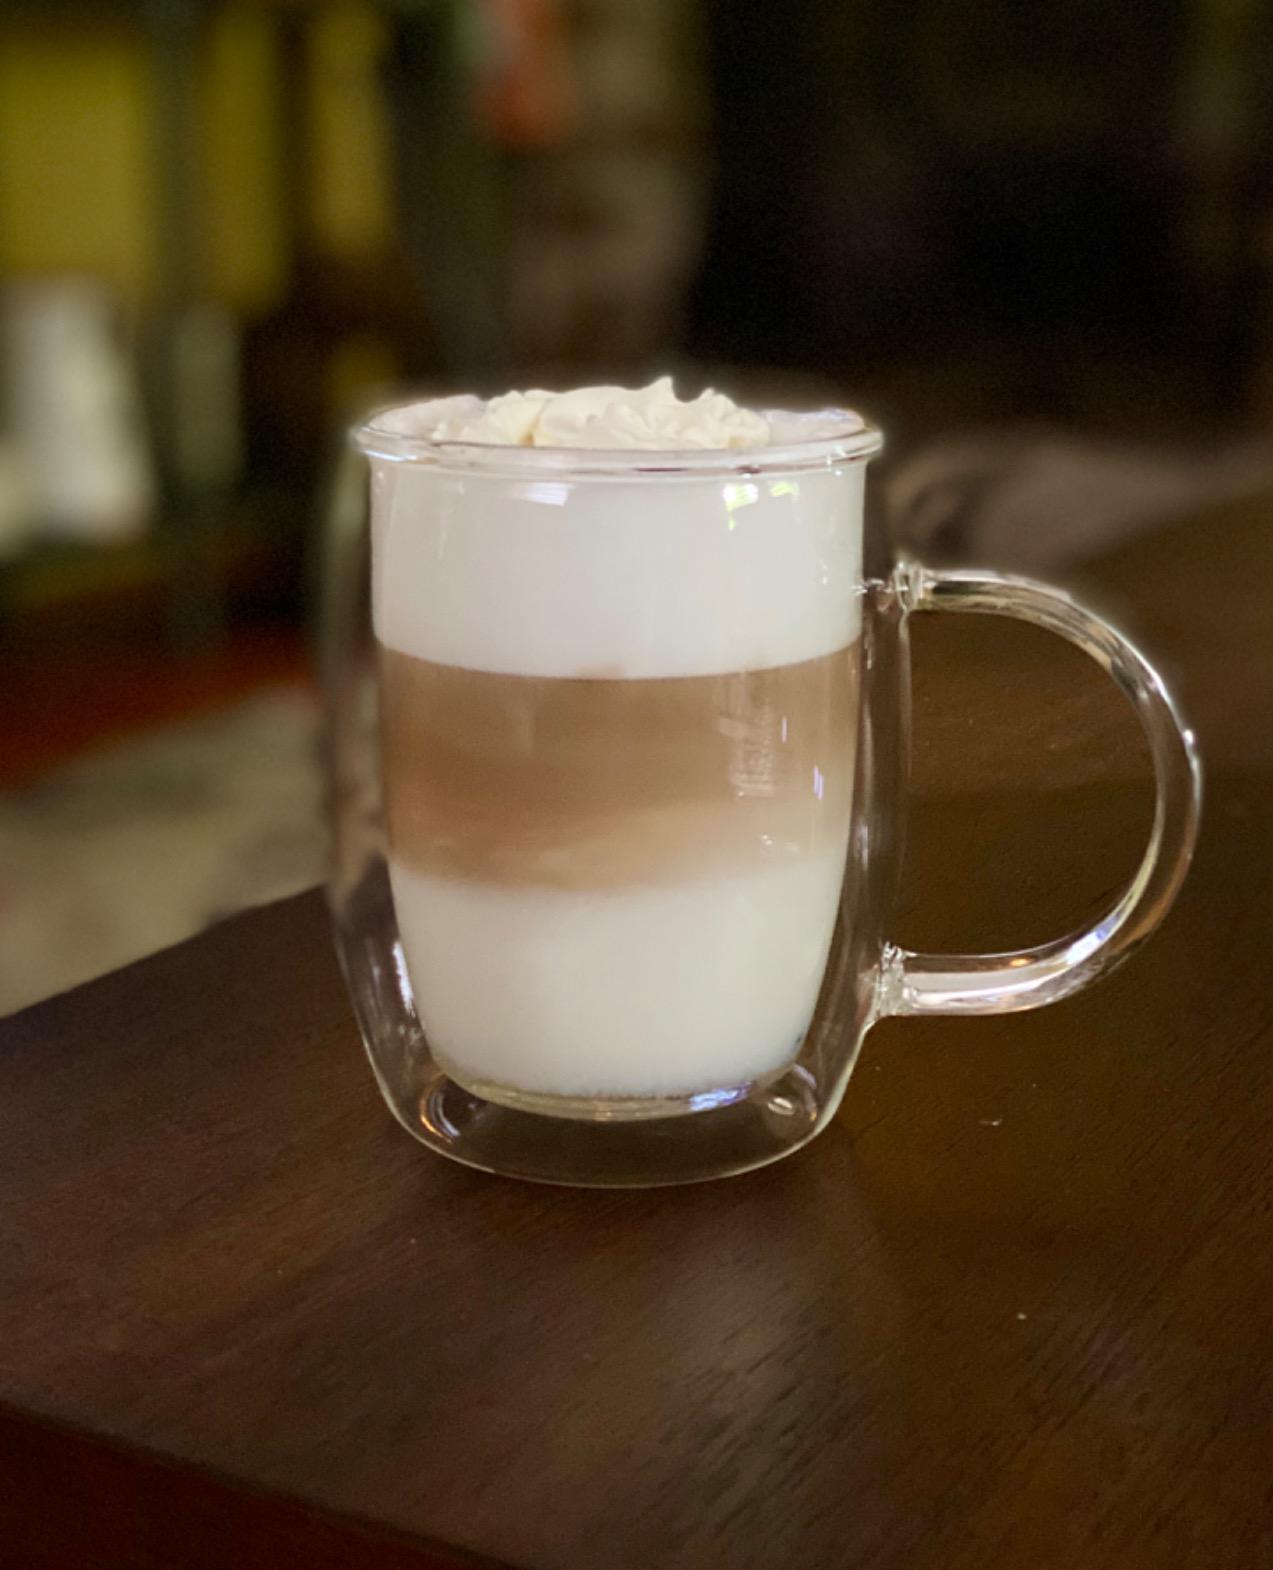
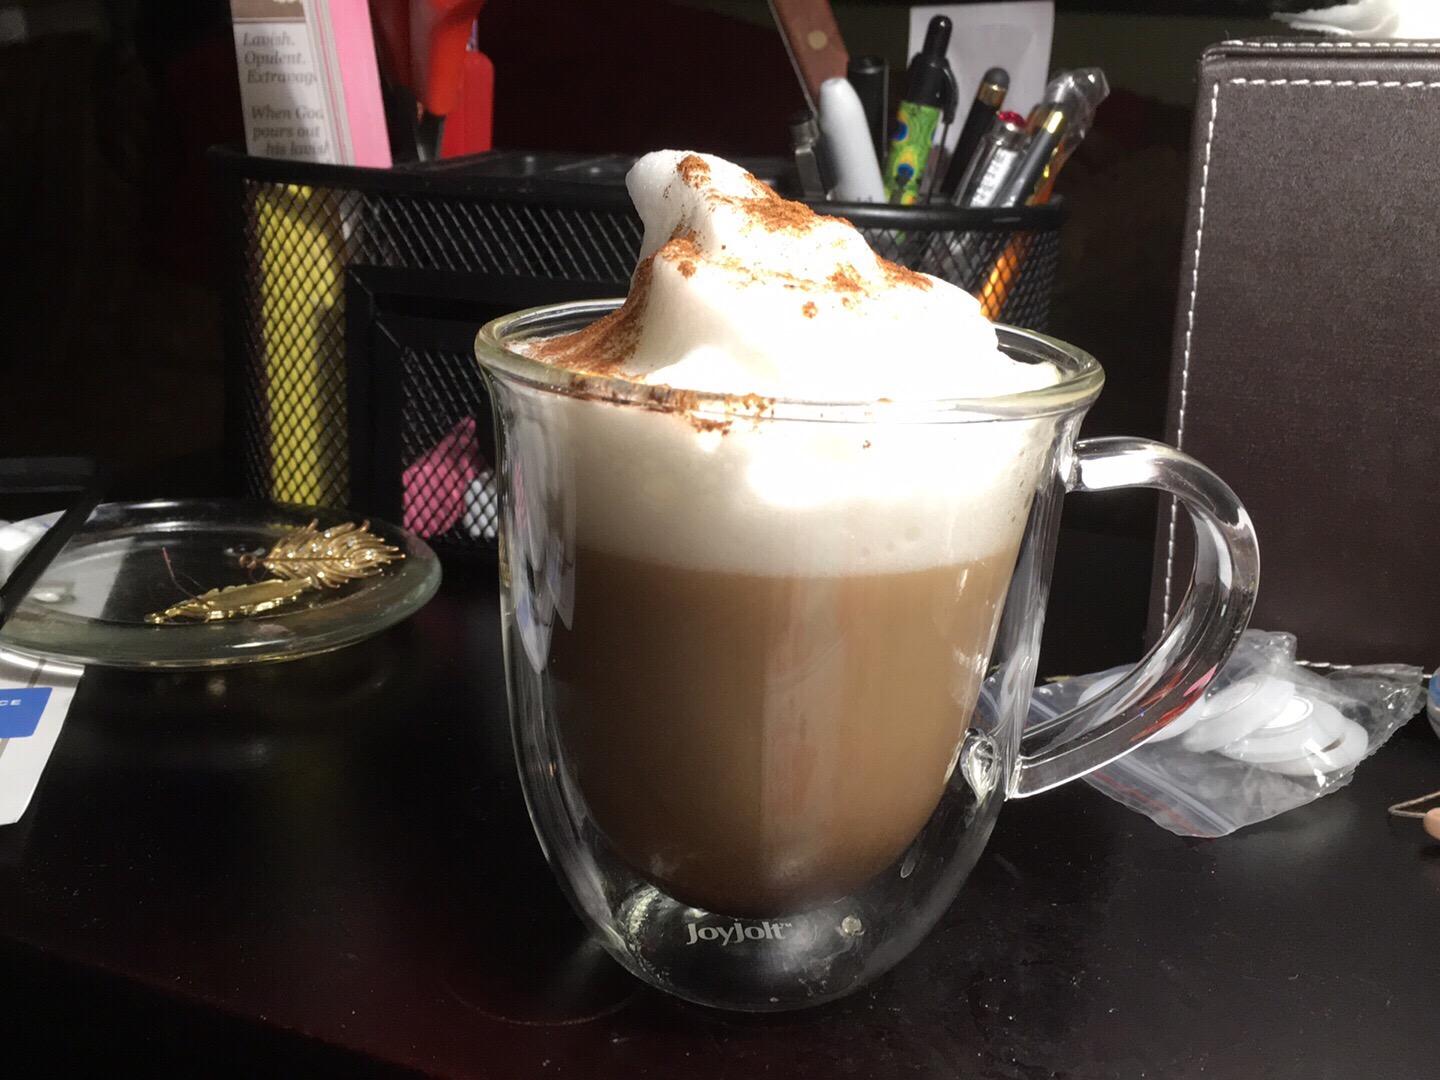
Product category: items_mug
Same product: no